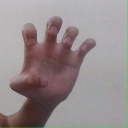
अक्षर: झ